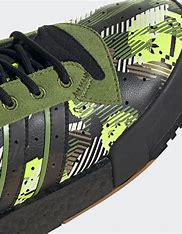
Brand: adidas
Model: Rivalry Rm Skate